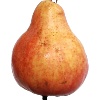
Label: red_pear